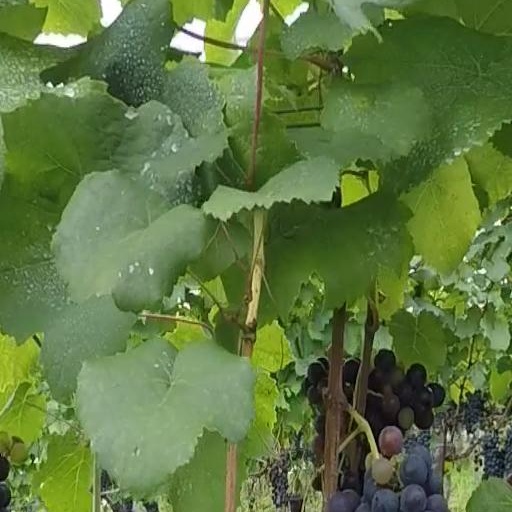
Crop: grape